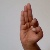
The image shows a hand gesture representing the letter 'F' in Indian Sign Language.